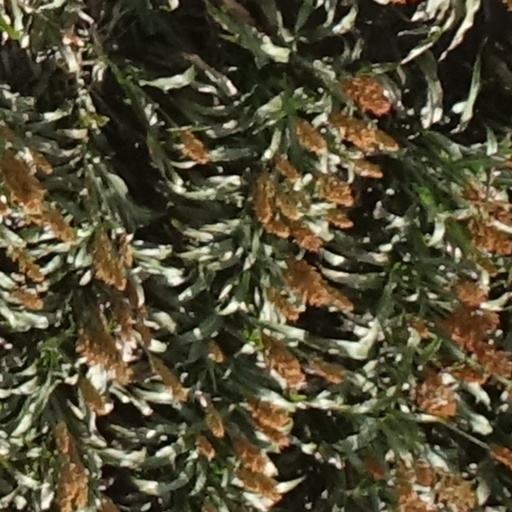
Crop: sorghum